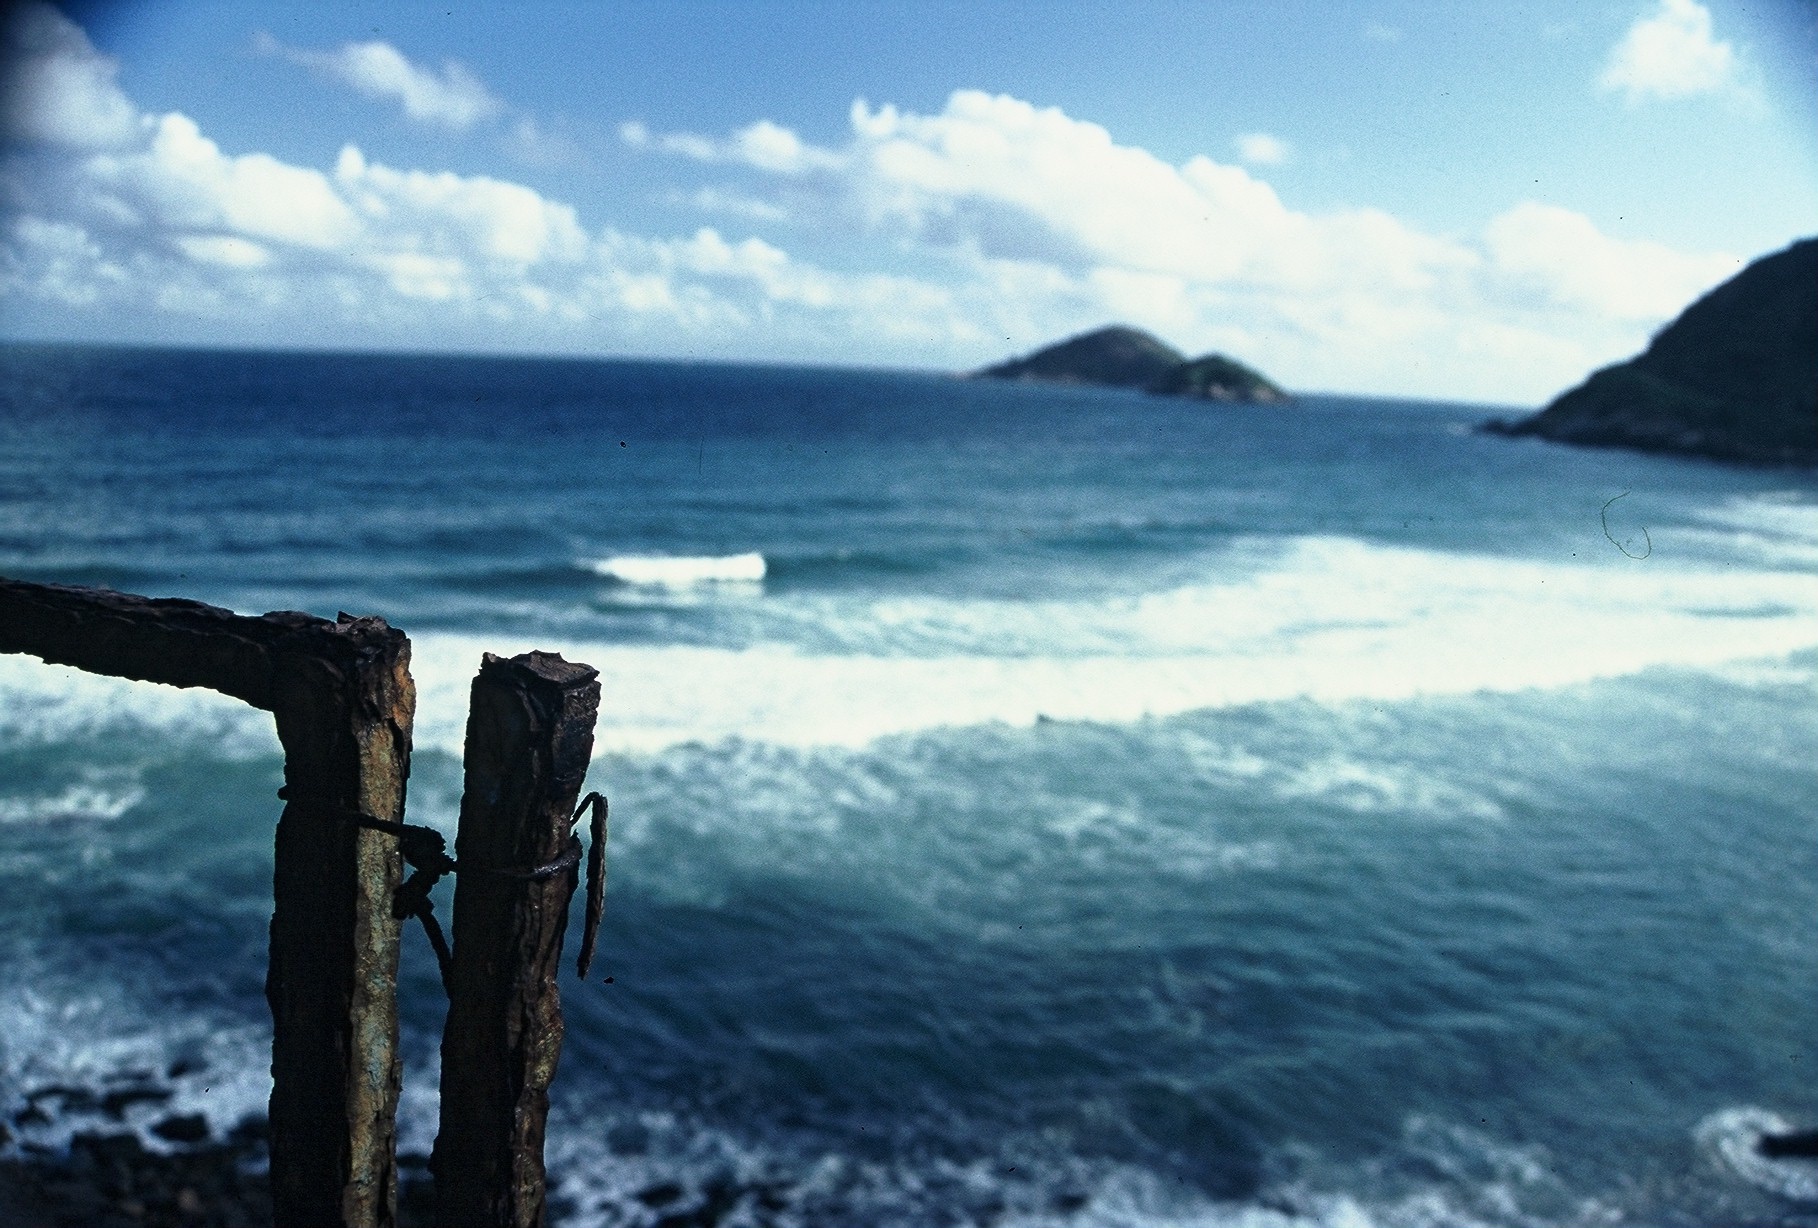
sea, coast, ocean, wave, cliff, ice, terrain, cape, arctic ocean, wind wave